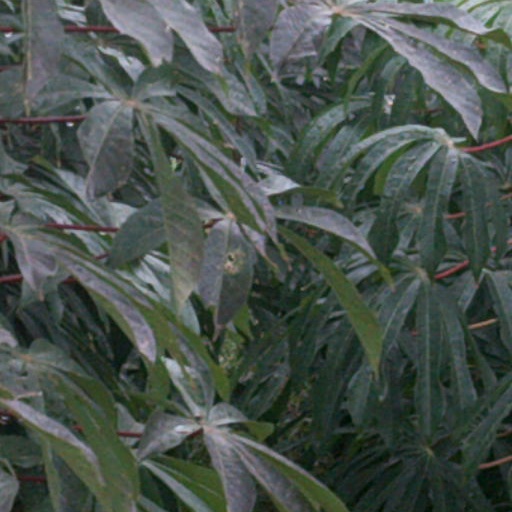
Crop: cassava